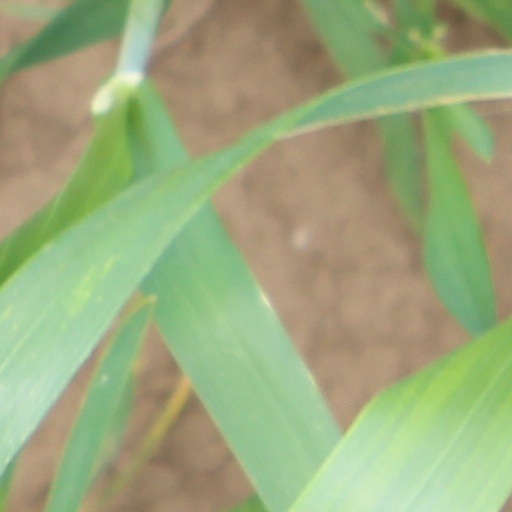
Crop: wheat